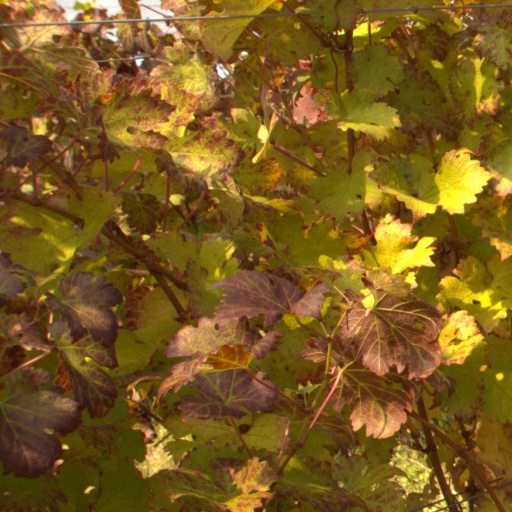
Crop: grape